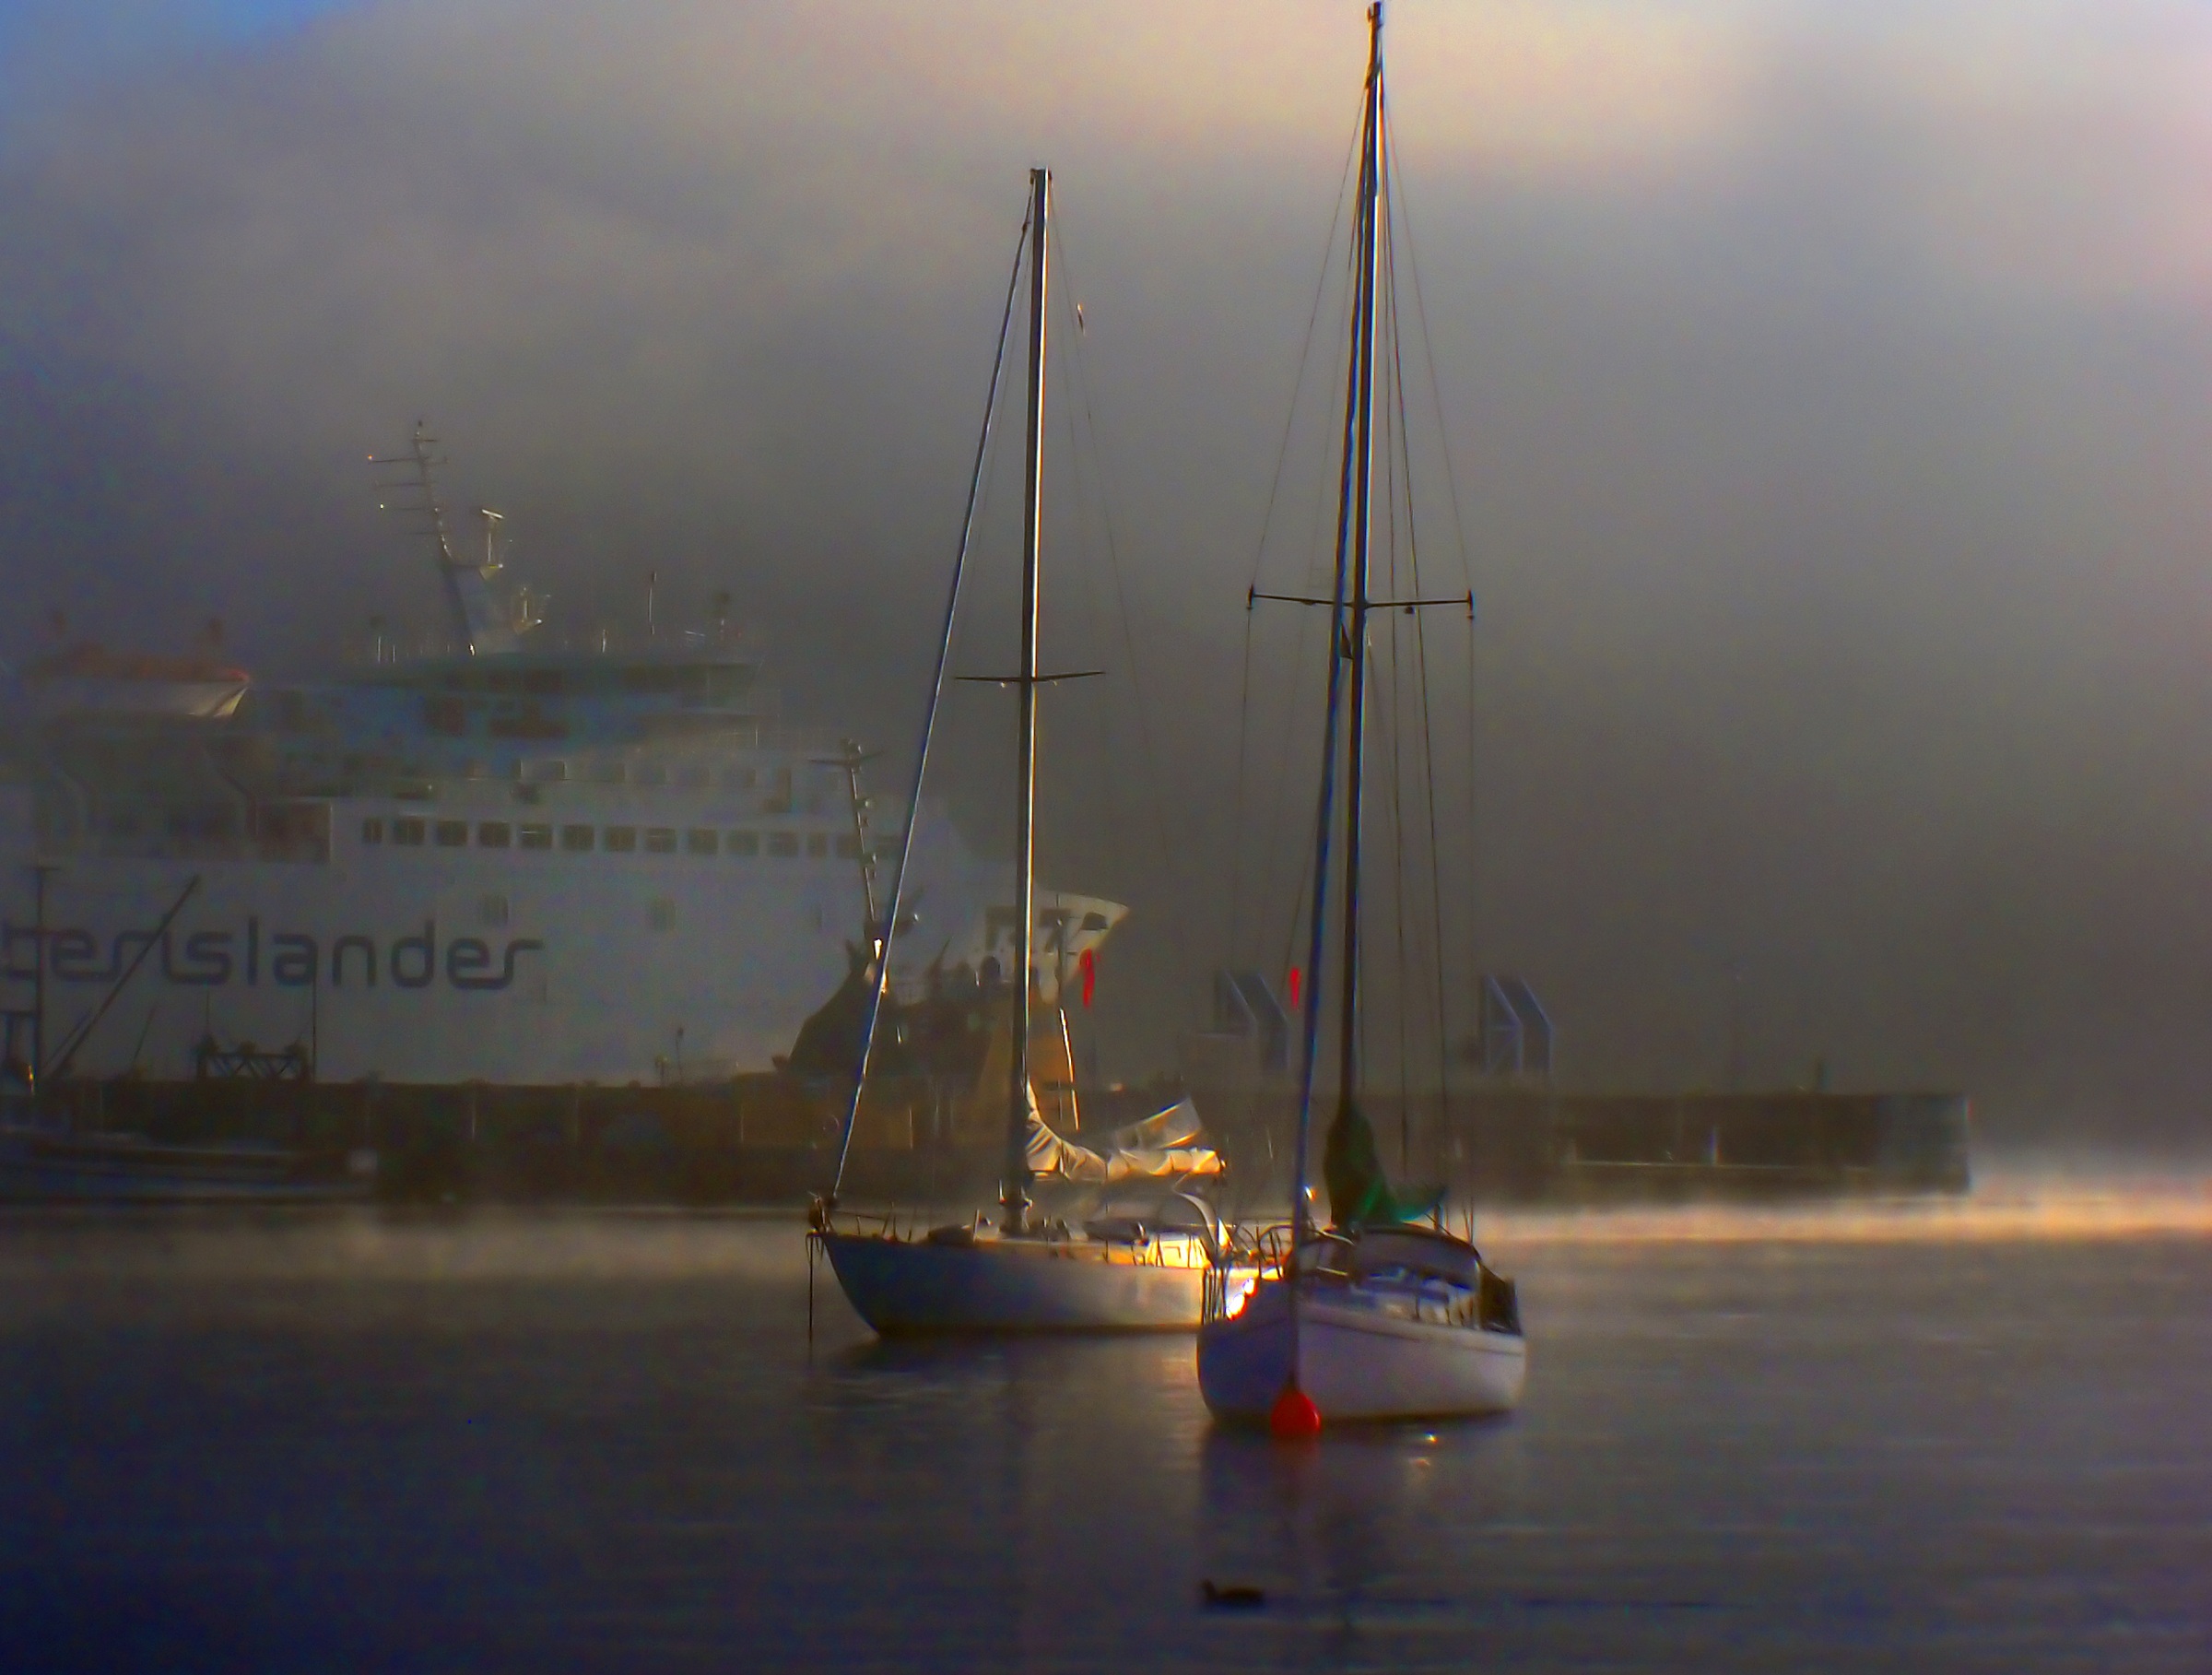
sea, boat, ship, vehicle, mast, sailing, weather, sailboat, boats, ships, sail, ropes, watercraft, bows, bouys, hulls, clets, sailing ship, atmospheric phenomenon